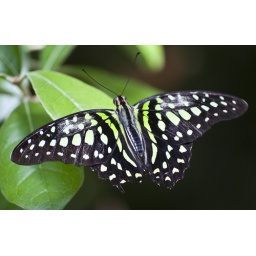
butterfly in green